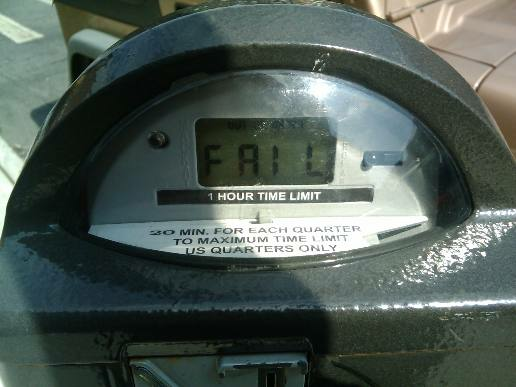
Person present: No